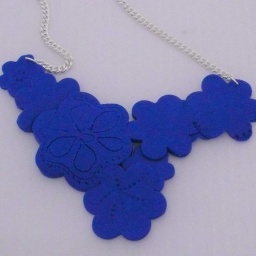
A piece of flat floral fun with daisy shapes arranged in a garland, strung on silver chain.